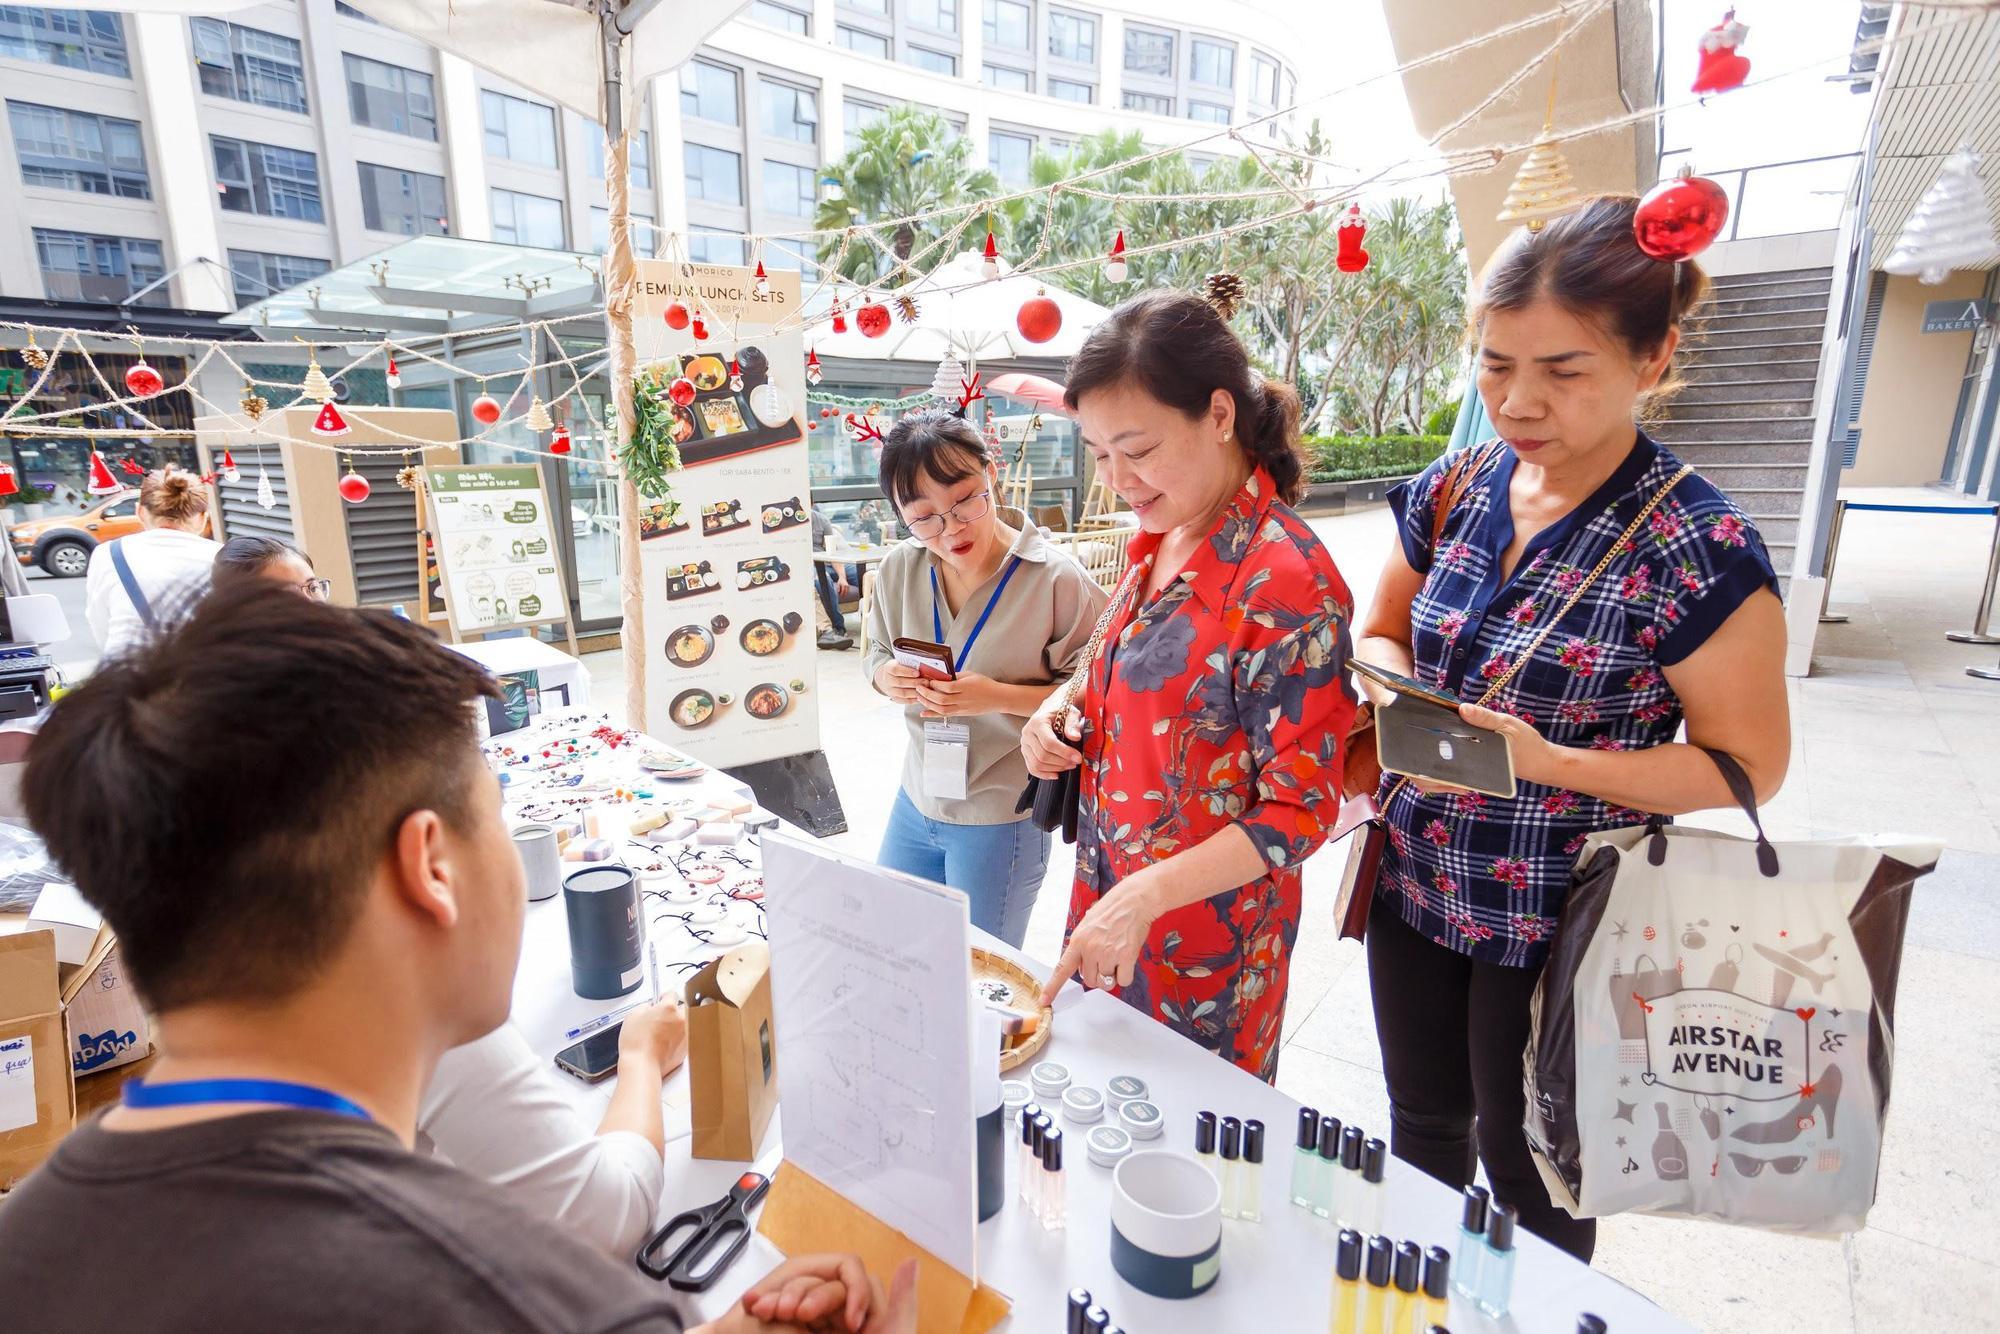
ở phía trước quầy hàng đang có sự xuất hiện của nhiều người phụ nữ